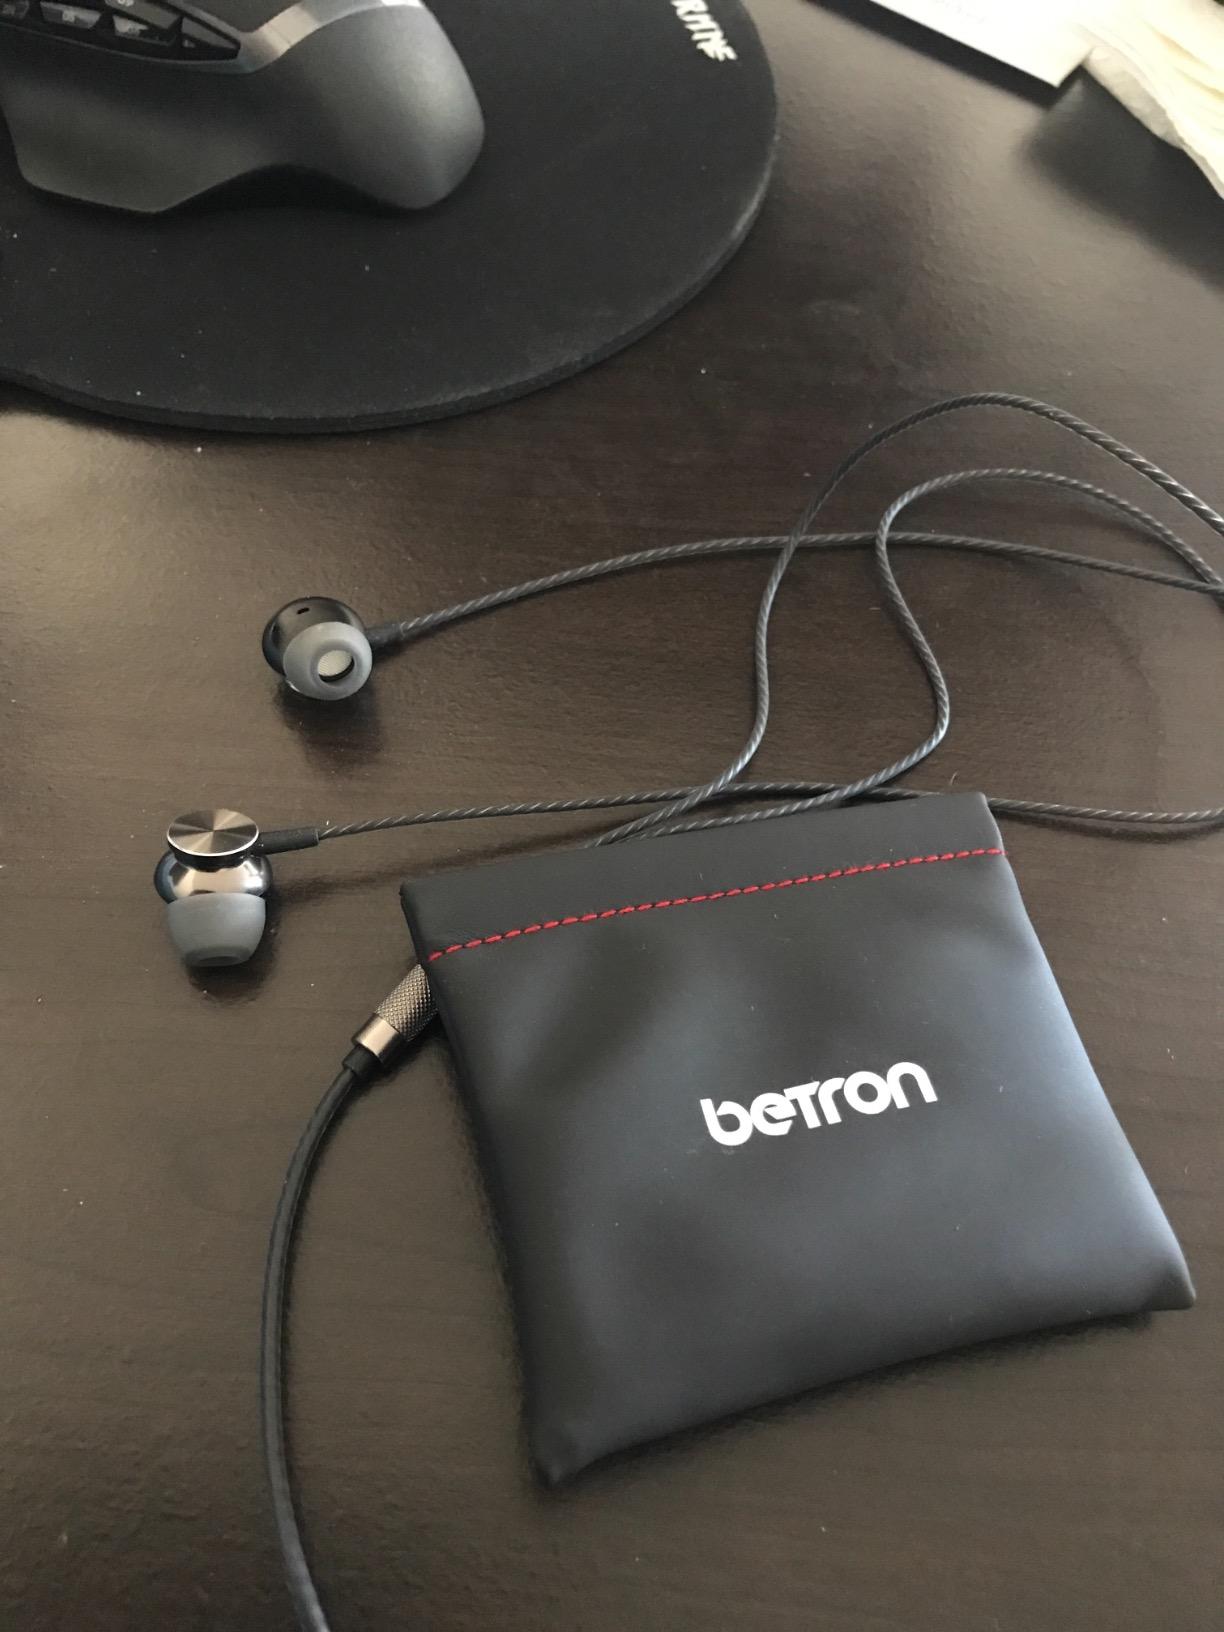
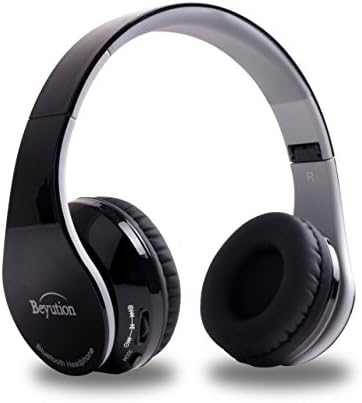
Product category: headphones
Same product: no